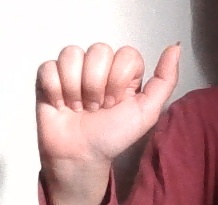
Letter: dhad